Luis Sánchez de Tagle, 1st Marquis of Altamira

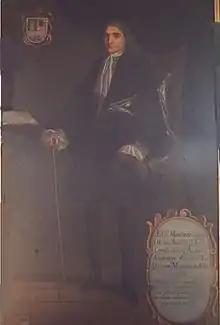
Luis Sánchez de Tagle, Marquis of Altamira

Don Luis Sánchez de Tagle y de la Rasa, 1st Marquis of Altamira (1642 - 1710) was a Spanish aristocrat who gained great wealth and influence in New Spain during the 17th century.